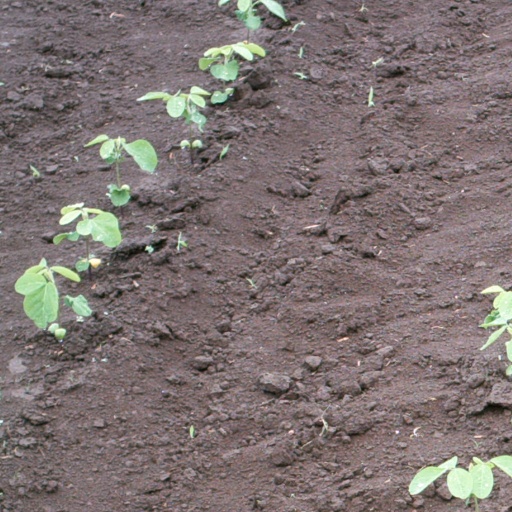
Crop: soybean